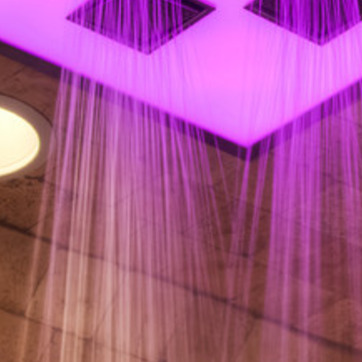
Material: water